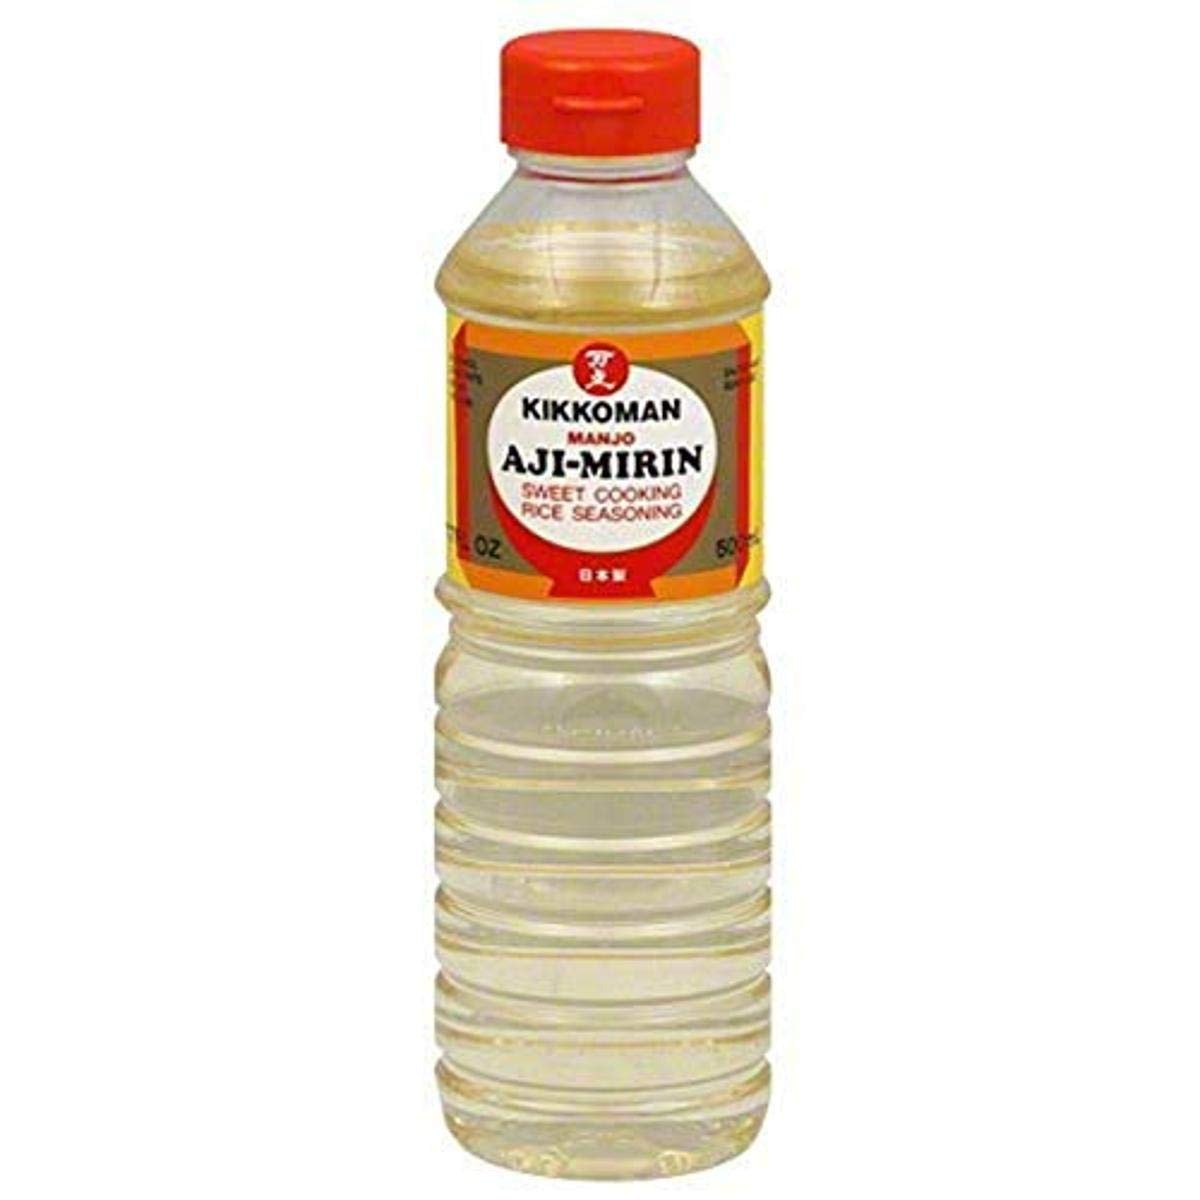
Item Name: Kikkoman Manjo Aji Mirin, 17-Ounce Plastic Bottle (Pack of 3)
Bullet Point 1: Country of origin is Japan
Bullet Point 2: The package dimension of the product is 6"L x 5"W x 4"H
Bullet Point 3: Safety warning: The product is labelled to United States standards and may differ from similar products sold elsewhere in its ingredients, labeling and allergen warnings
Bullet Point 4: Ingredients: 'Glucose Syrup, Water, Alcohol, Rice, Corn Syrup, Salt'
Value: 51.0
Unit: Fl Oz

Price: 26.99